Guru (1997 film)

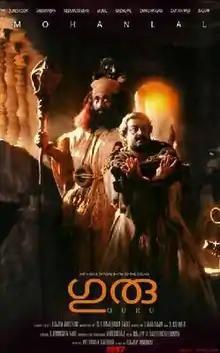
Poster

Guru is a 1997 Indian Malayalam-language fantasy drama film directed by Rajiv Anchal and written by C. G. Rajendra Babu from a story by Rajeev. Mohanlal plays the lead role, while Suresh Gopi, Madhupal, Sithara, Kaveri, Sreelakshmi, Nedumudi Venu and Sreenivasan appears in supporting roles, and Nassar in a cameo appearance.